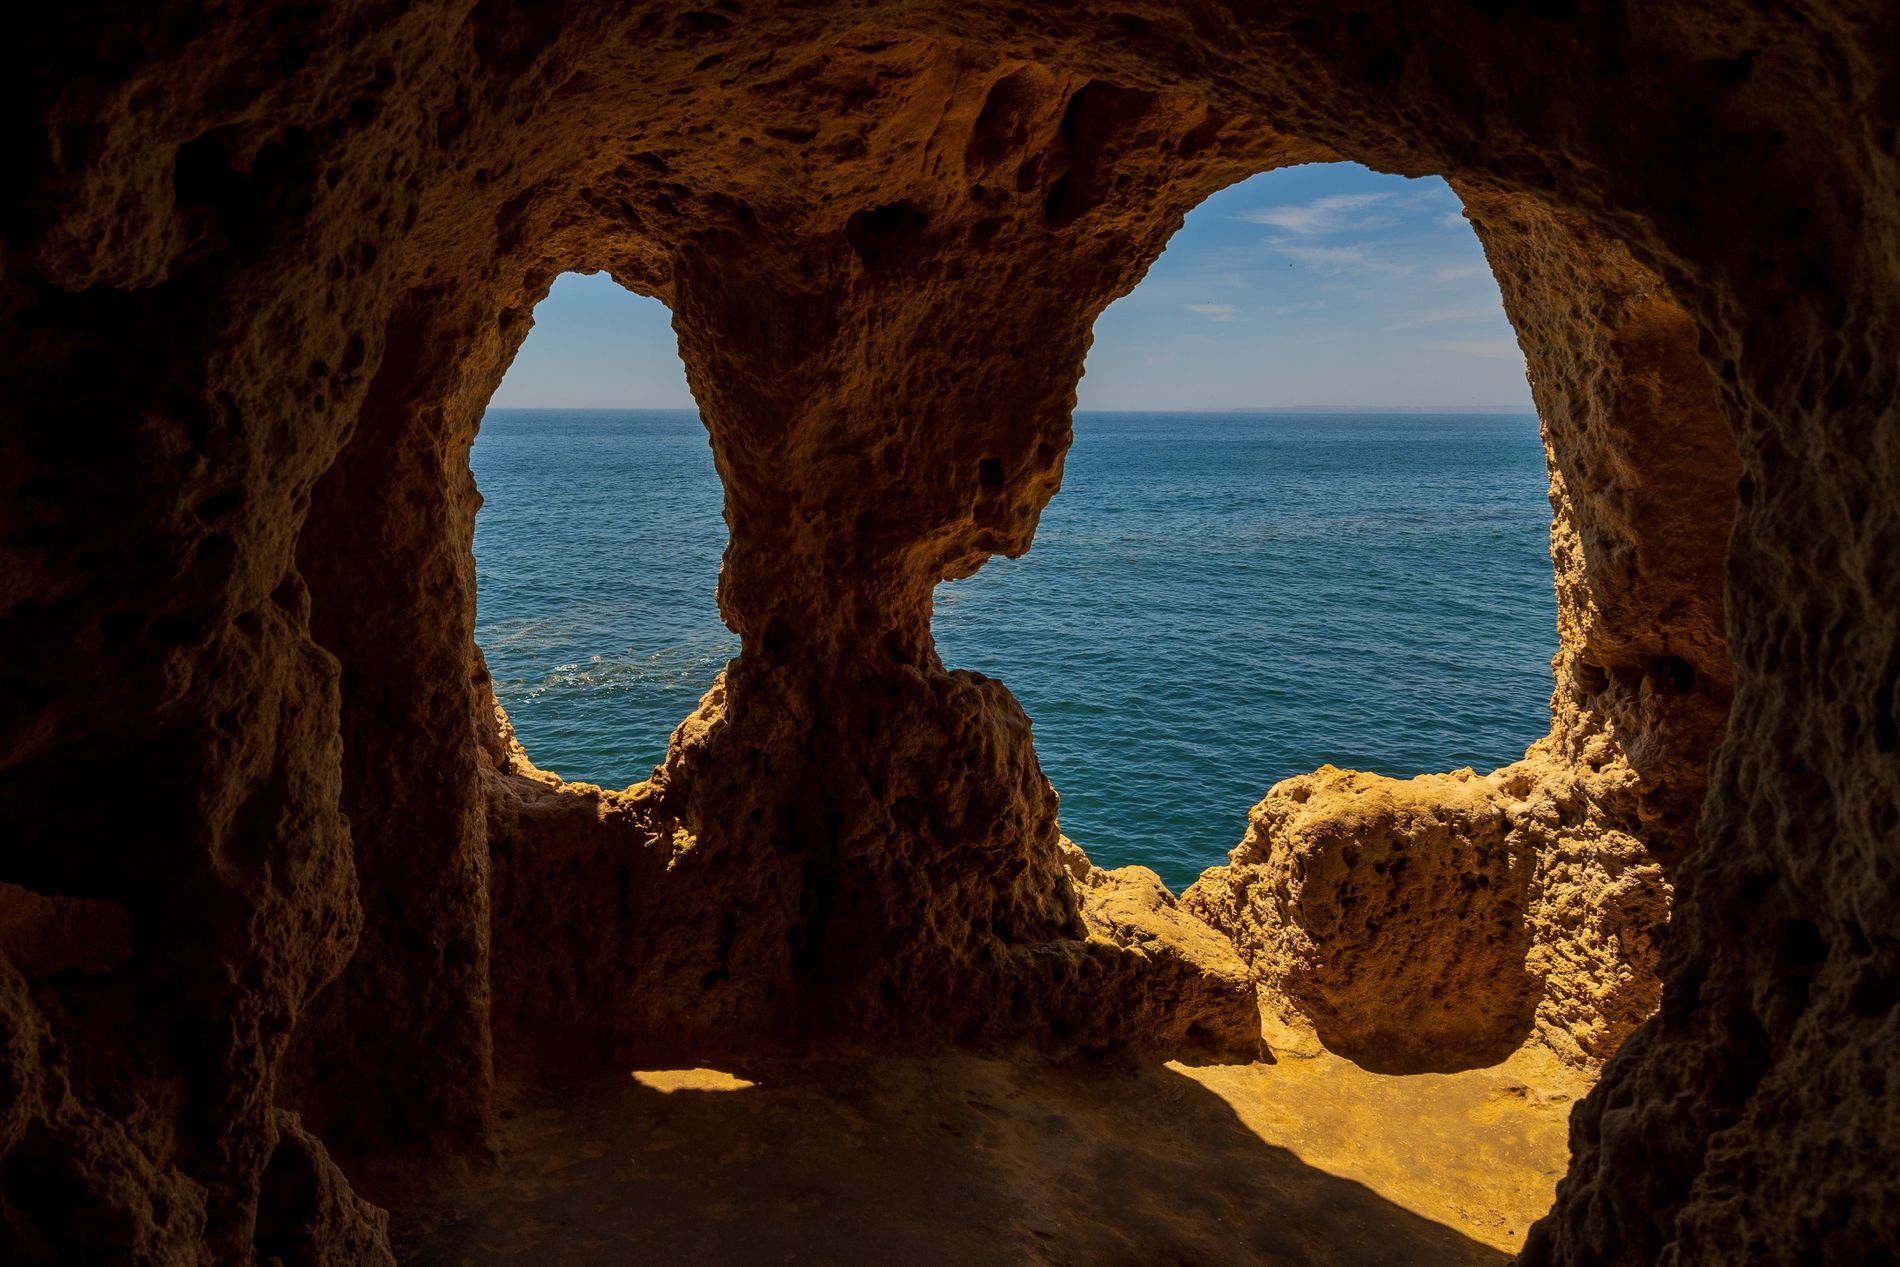
Cave with Sea View
A sea cave with two naturally formed openings giving that a view of the blue sea and partially clear sky.
The interior of the cave appears partially light by the sunlight which coming through the openings.
the cave has golden-brown limestone walls while The cave floor is sandy .
Shot from inside looking outward, this photograph captures a Cave with Sea View. The color palette contrasts warm golden-brown cave walls while the warm blue seascape Through openings. the sunlight which coming through the openings, creating a striking interplay between shadowed interior and bright seascape vista.
Labels: Nature, Outdoors, Sea, Water, Hole, Cave, Rock, Scenery, Coast, Cove, Shoreline, Sky, Beach, Cliff
Camera: Canon Canon EOS R
Lens: TAMRON SP 15-30mm F/2.8 Di VC USD G2 A041
Aperture: F7.1
Exposure: 1/400 sec
ISO: 100
Focal length: 15